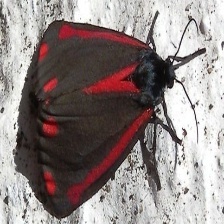
Species: CINNABAR MOTH